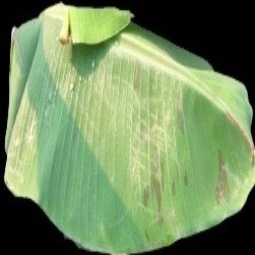
Label: Healthy